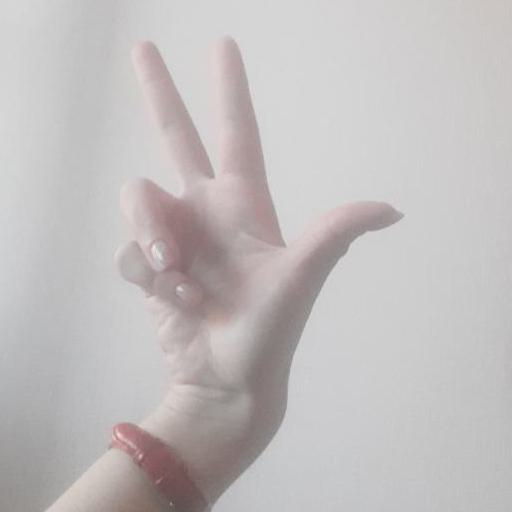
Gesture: three2